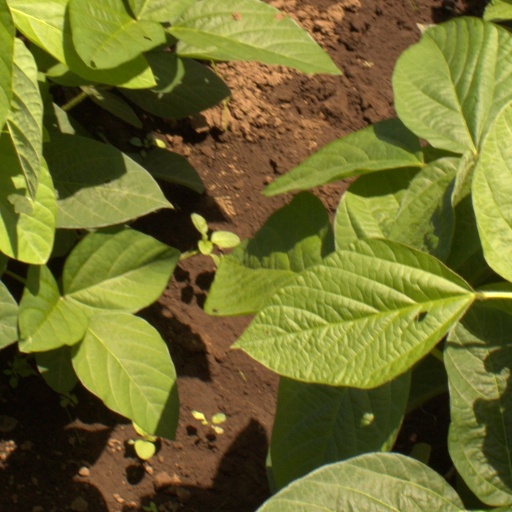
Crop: soybean